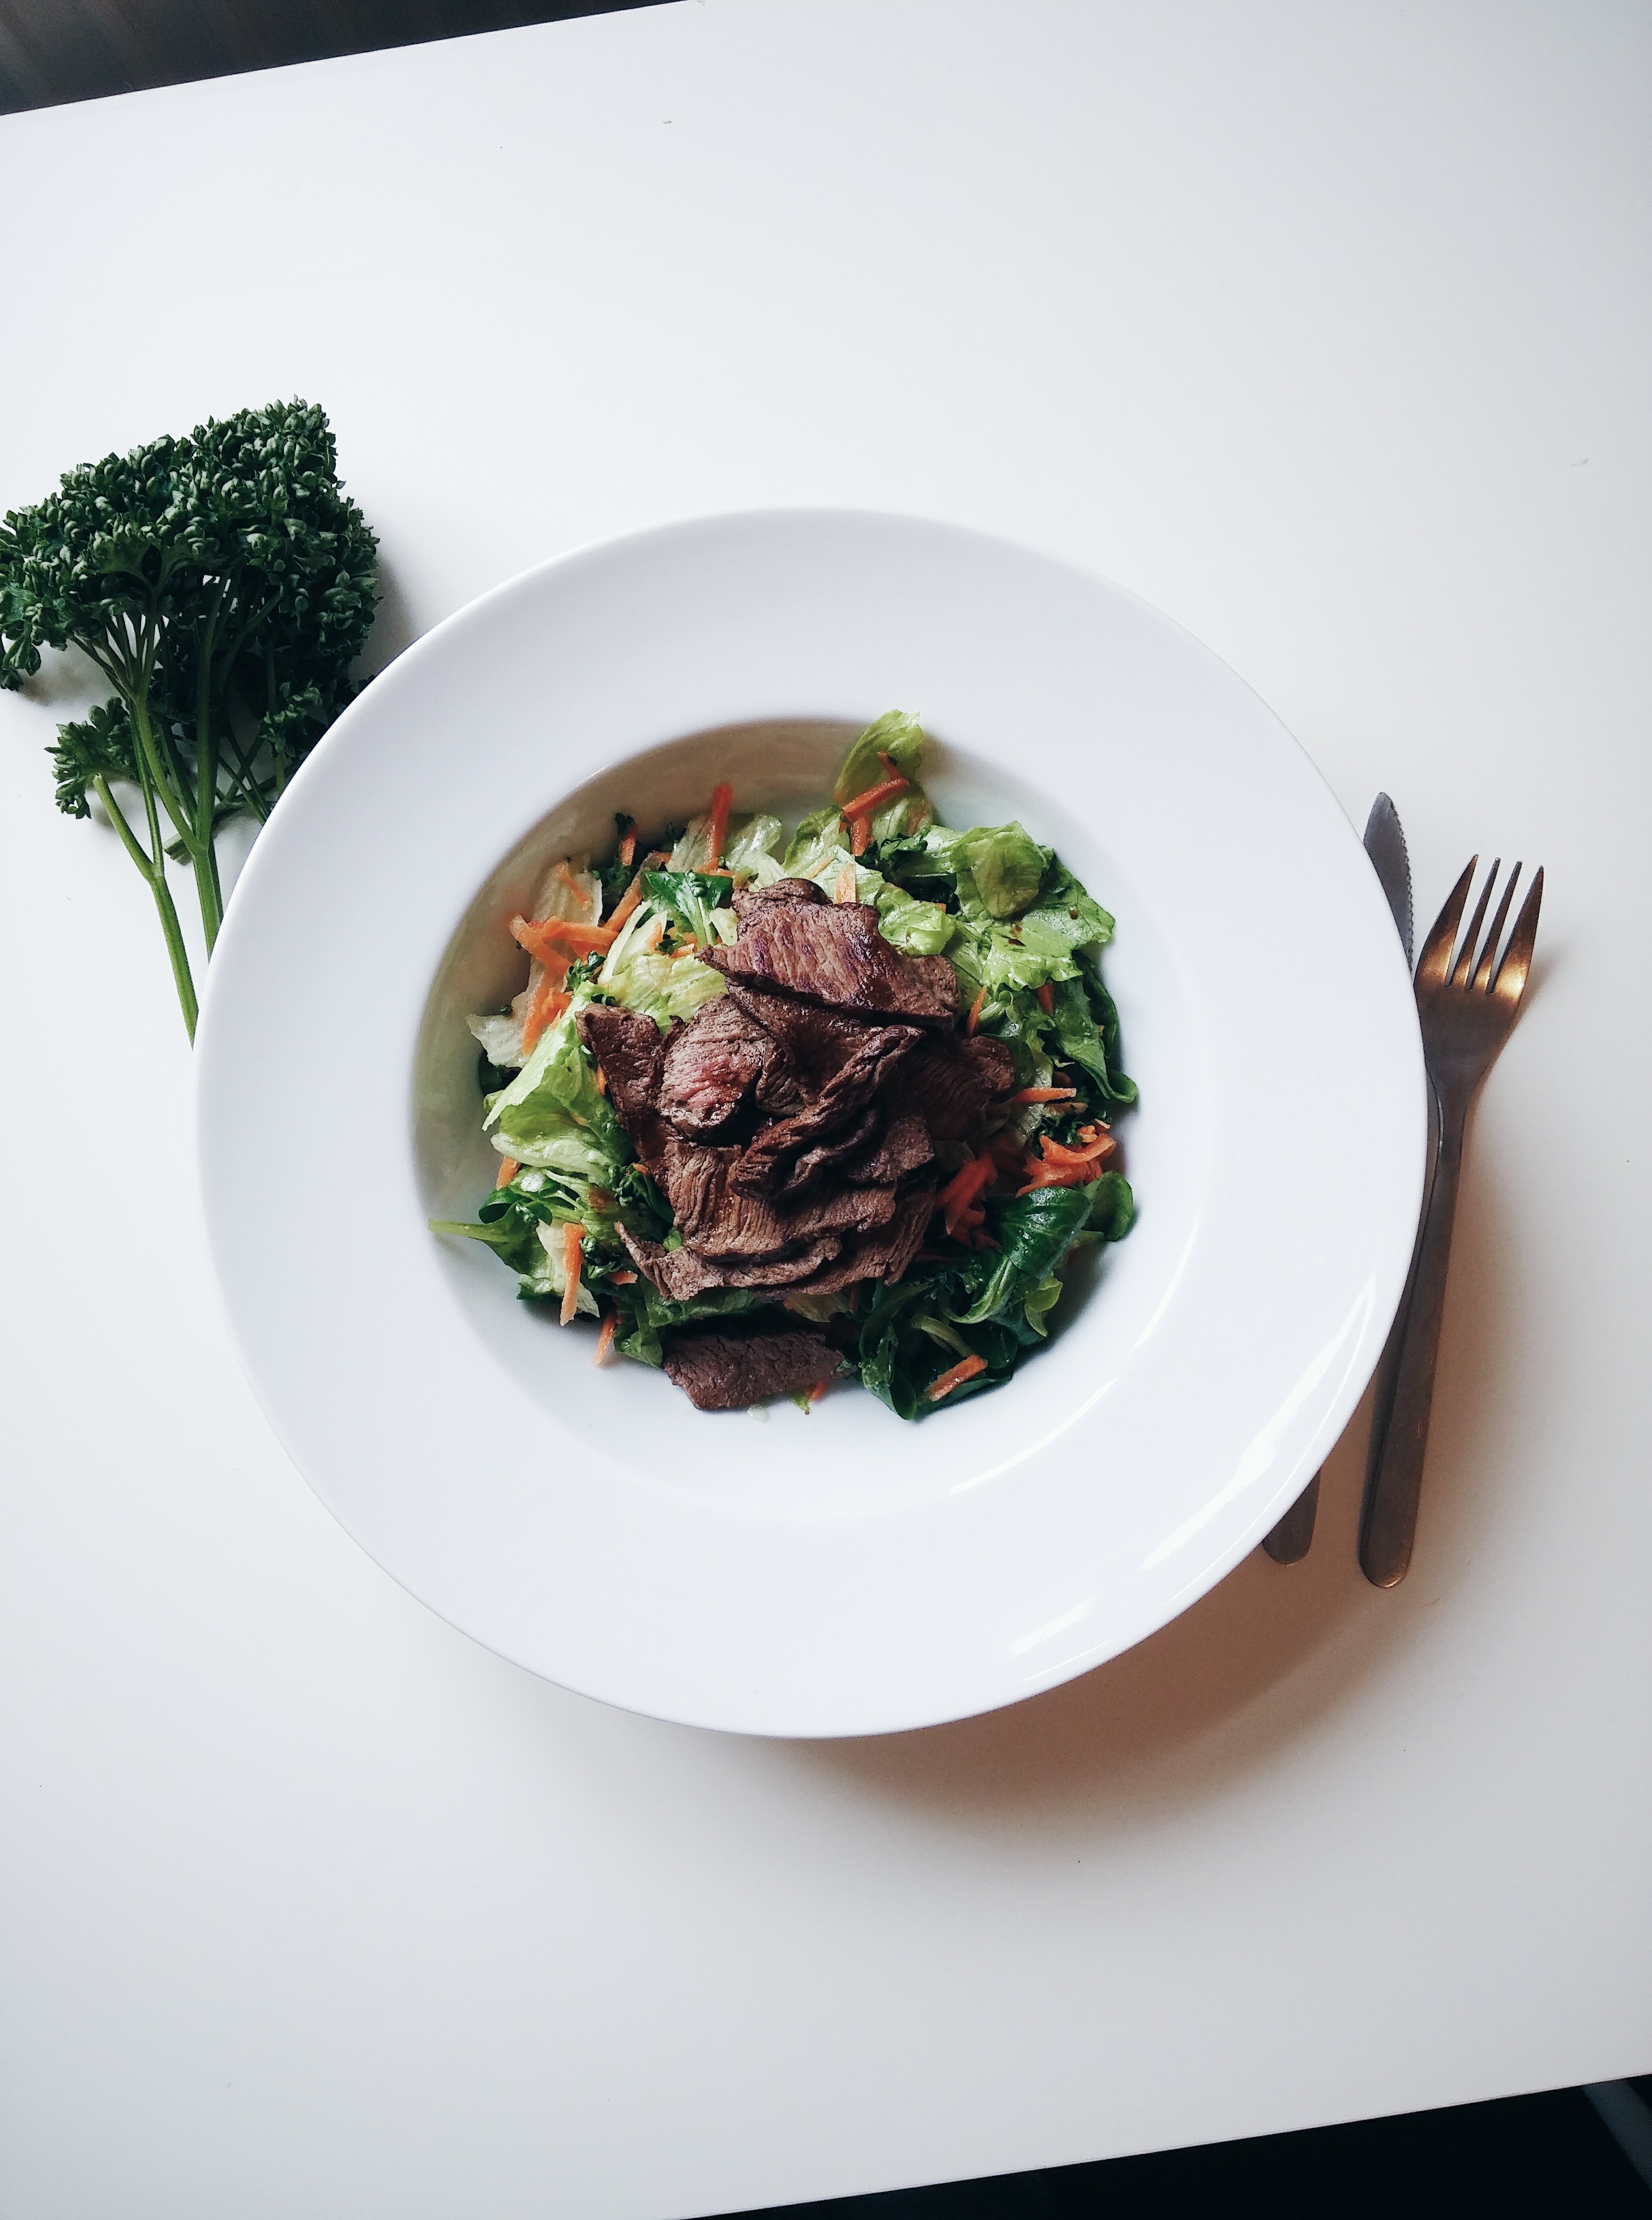
dish, food, cuisine, ingredient, leaf vegetable, meat, produce, vegetarian food, recipe, vegetable, cruciferous vegetables, tagliatelle, venison